Rey de Reyes (2012)

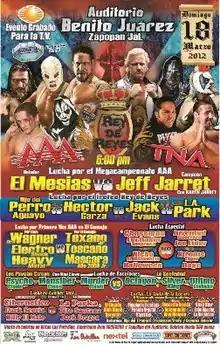
Promotional poster featuring various AAA wrestlers

Rey de Reyes (Spanish for "King of Kings") was a professional wrestling event produced by the AAA promotion, which took place on March 18, 2012, at Auditorio Benito Juárez in Zapopan, Jalisco, Mexico. The event was the 16th event produced under the Rey de Reyes name and also the 16th time that the Rey de Reyes tournament was held.